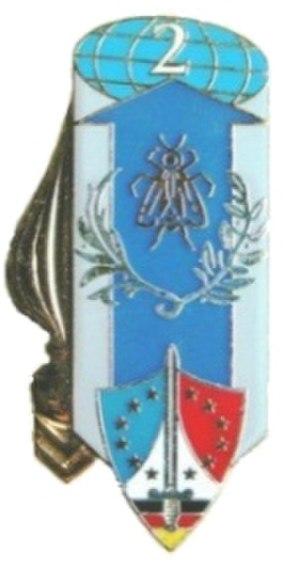
insigne régimentaire du 2eme GLCAT (de 1994 à 1999)
Le 612ᵉ groupement d'intendance était un service de l'Armée de terre française.